New York State Route 230

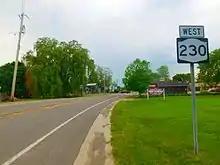
NY 230 west in Wayne after CR 26

NY 230 begins at an intersection with NY 54 in Keuka, a hamlet with the town of Wayne on the eastern shore of Keuka Lake. NY 230 proceeds southbound from NY 54 as a two-lane woods road, bending to the southeast, crossing Keuka Lake Road near the hamlet of Sylvan Beach. The route crosses a creek, and crosses the county line into Schuyler County. In Schuyler County, NY 230 enters the town of Tyrone, passing to the north of Waneta Lake and intersecting with NY 961L and County Route 26 (CR 26; Hammondsport-Wayne Road), which connects NY 230 to the county line (where CR 26 becomes Steuben CR 87). Crossing through the hamlet of Wayne, NY 230 bends northeast, becoming a two-lane rural roadway through Tyrone, crossing the county line once again, now into Yates County. In Yates County, NY 230 enters the town of Barrington.